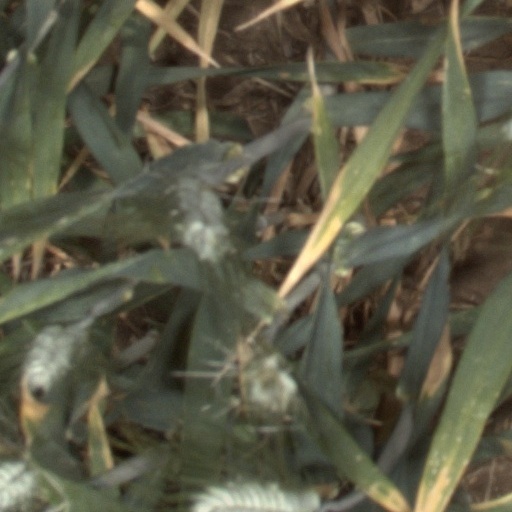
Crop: wheat